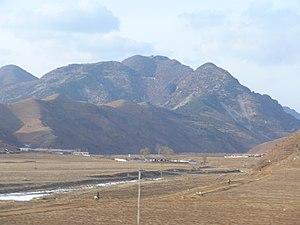
Pongsan est un chef-lieu d'arrondissement situé à 9 km à l'est du centre de Sariwon, la capitale de la province du Hwanghae du Nord en Corée du Nord.